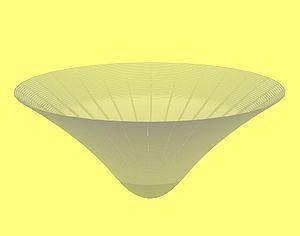
La singularité de Schwarzschild est le comportement divergent de la métrique de Schwarzschild quand.